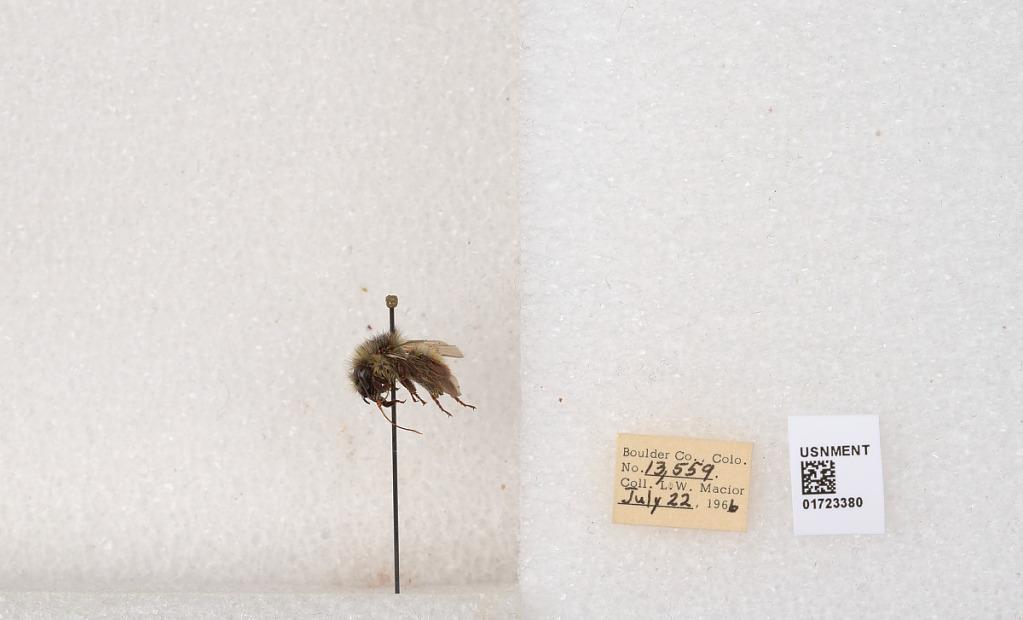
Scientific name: Bombus flavifrons Cresson
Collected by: L. Macior
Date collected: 1966-7-22
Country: United States
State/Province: Colorado
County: Boulder
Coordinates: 40.0925, -105.358